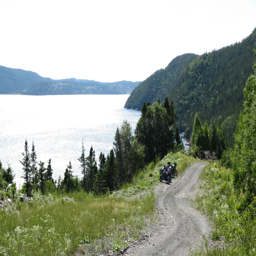
the end of the road